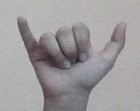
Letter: ya